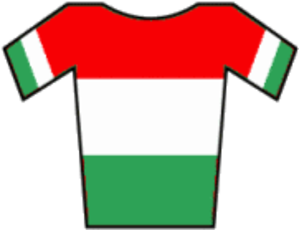
András Parti, né le 18 septembre 1982 à Budapest, est un cycliste hongrois spécialiste de VTT cross-country. Il abandonne lors de l'épreuve olympique 2012.
Les championnats de Hongrie de cyclisme sur route sont organisés tous les ans.
Les championnats de Hongrie de cyclo-cross sont des compétitions de cyclo-cross organisées annuellement afin de décerner les titres de champion du Hongrie de cyclo-cross.